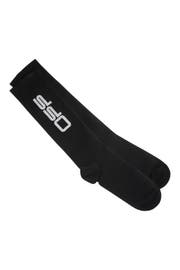
no streetwear look is complete until you put on this pair of logo branded sock